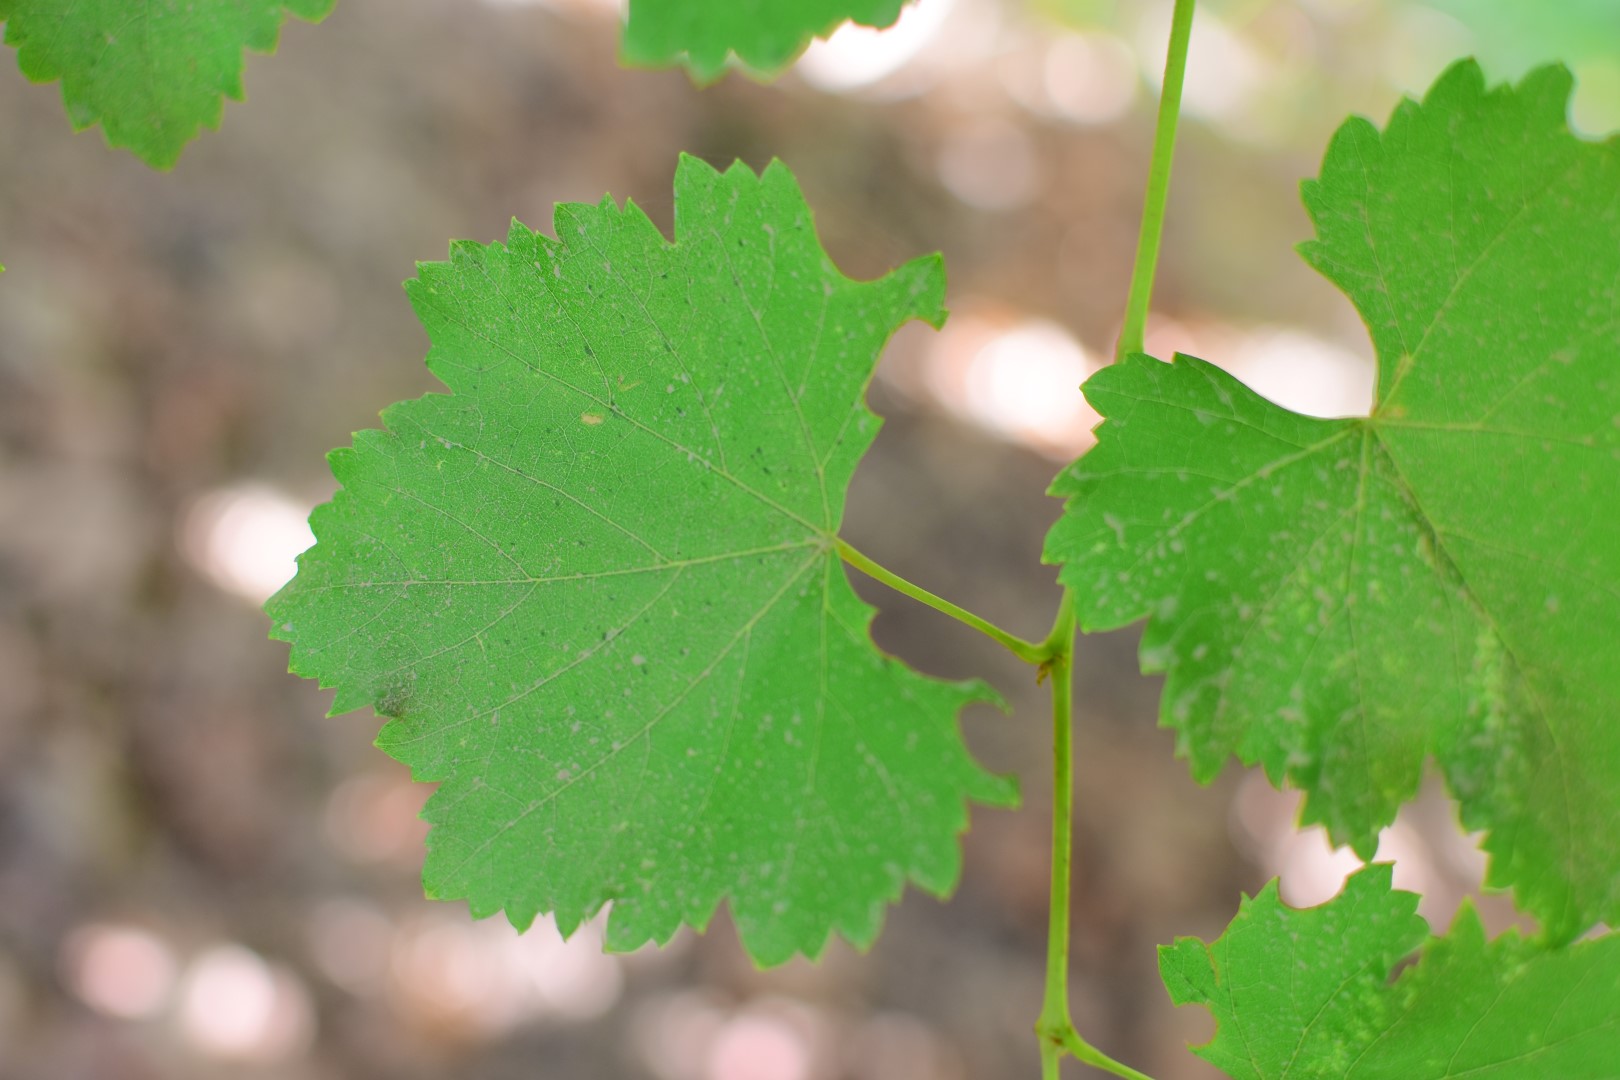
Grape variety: Frinsi